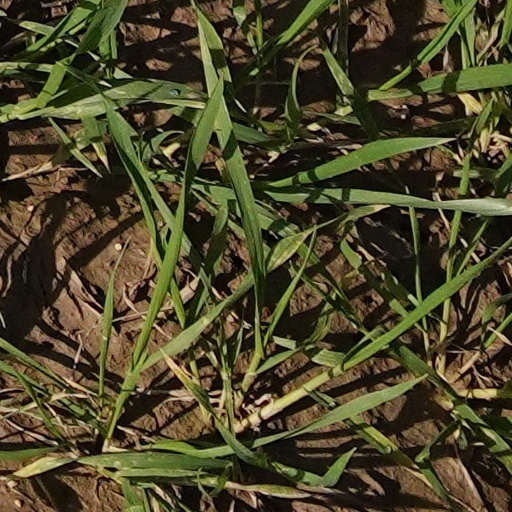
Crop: wheat